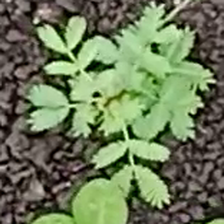
Weed species: Dwarf_cassia_(Chamaecrista pumila)